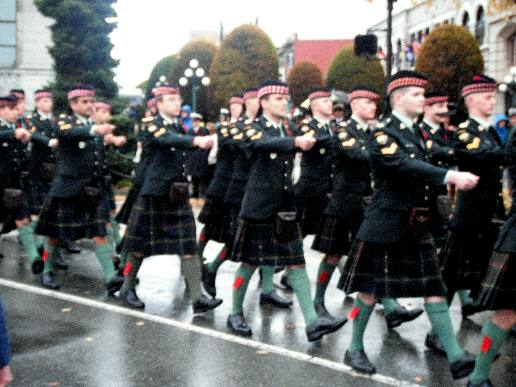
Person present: Yes